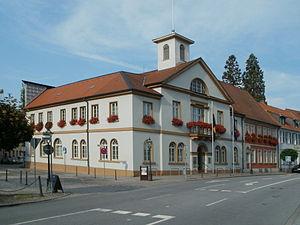
Schwetzingen est une ville allemande située dans la vallée du Rhin, dans le nord-ouest du Bade-Wurtemberg, à 10 km environ au sud-ouest de Heidelberg et 15 km au sud-est de Mannheim. Son attraction principale est le château de Schwetzingen.